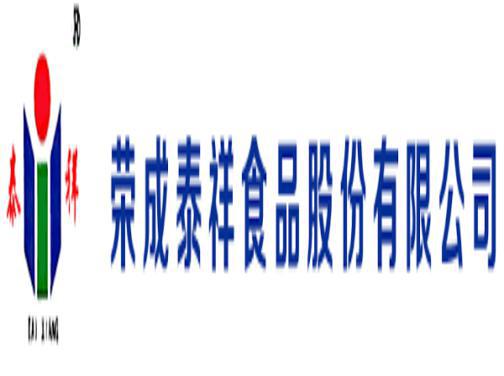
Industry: Food